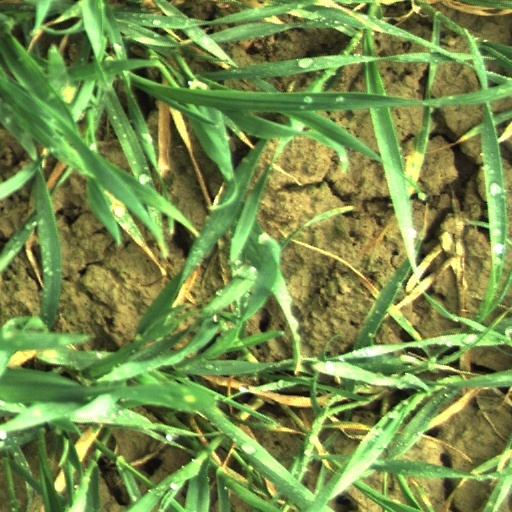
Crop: wheat